Nuuk Center

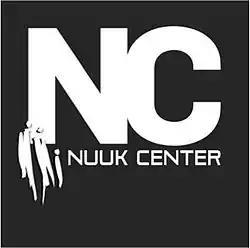

Nuuk Center, also shortened NC, is a shopping mall located in Nuuk, Greenland. The mall, which is the first shopping mall in Greenland, was inaugurated on July 27, 2012. Located next door to the Katuaq Culture Centre, the mall is focused on offering services to a broad spectrum of customers. Above the mall is an 8-story office tower with 7,000 square metres of space. Nuuk Center is the largest and tallest building in Greenland.